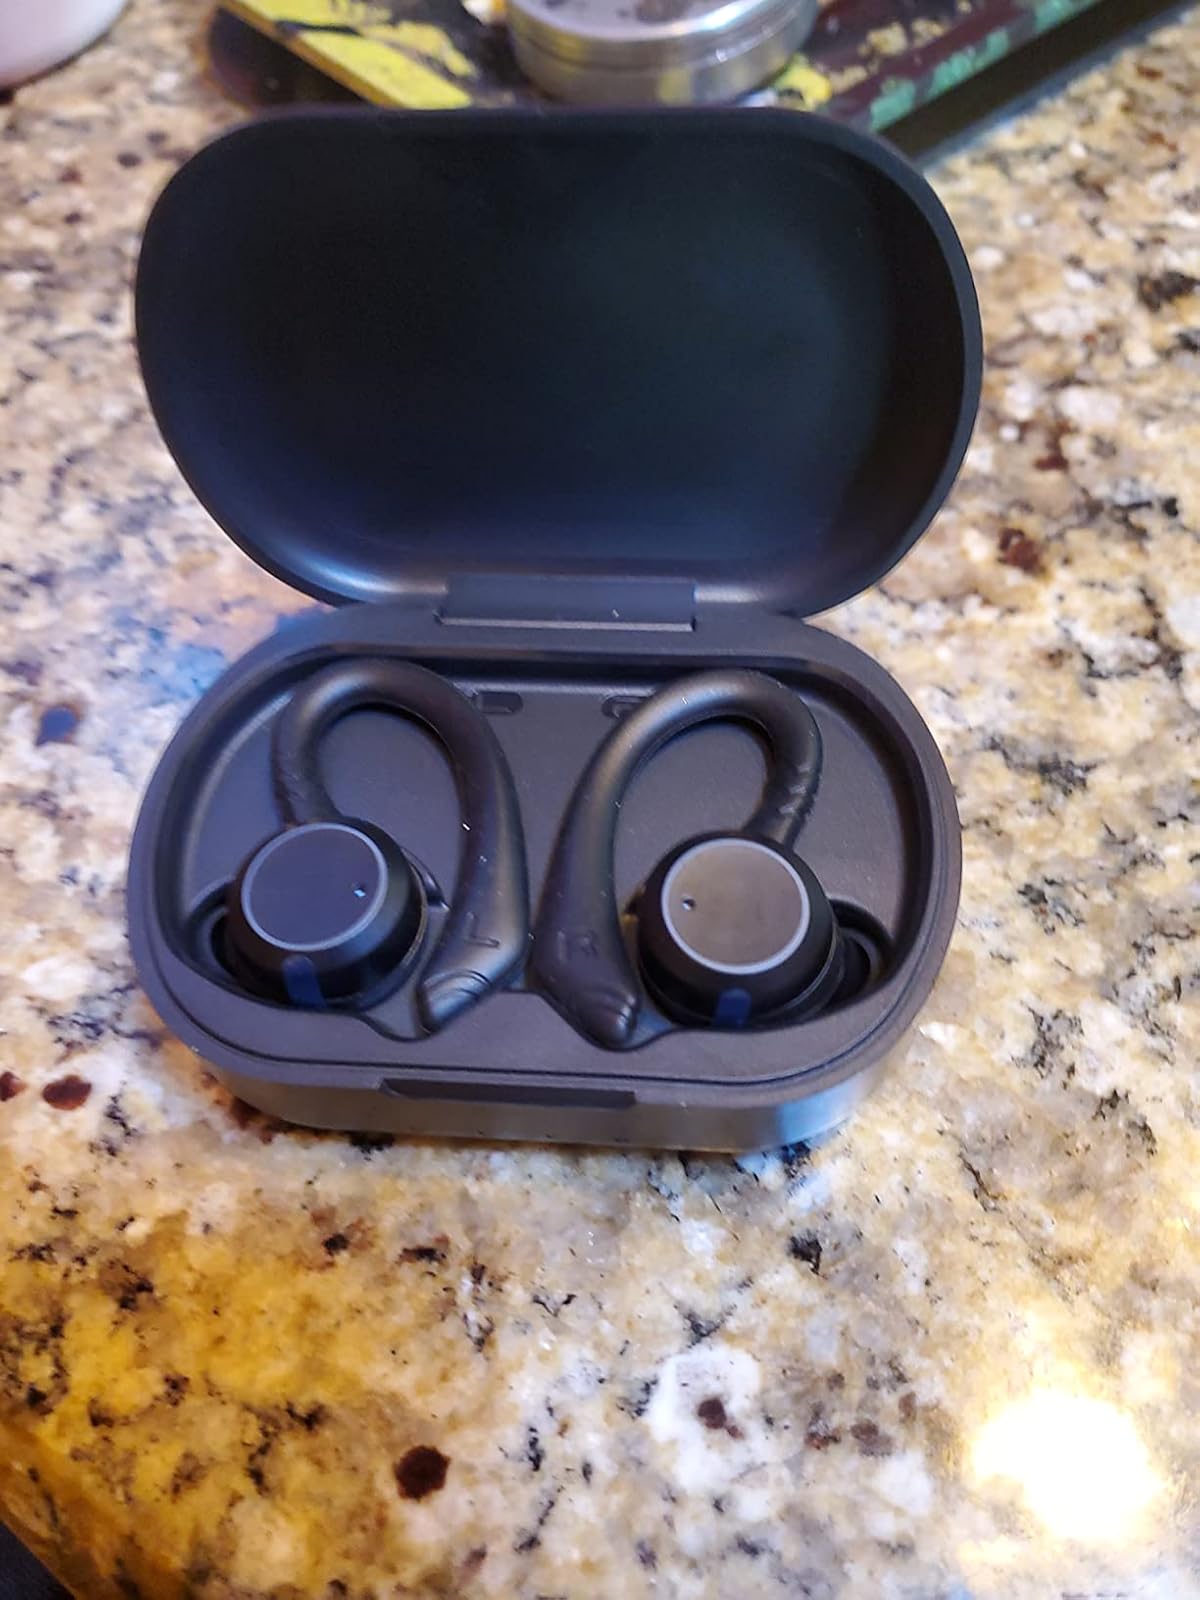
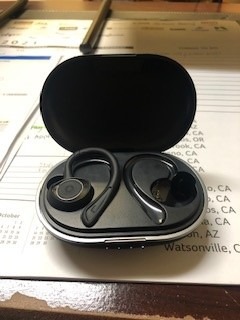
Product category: earbuds
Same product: no